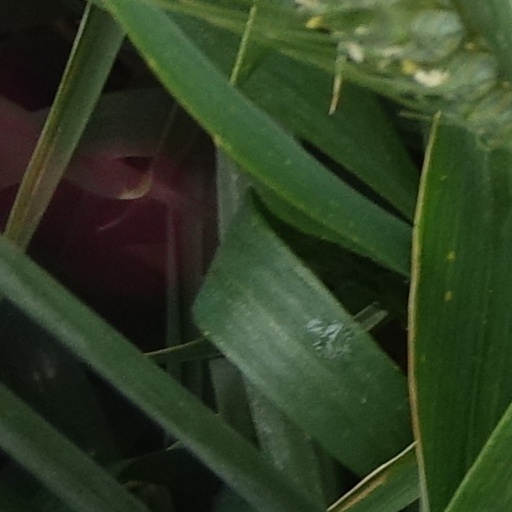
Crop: wheat